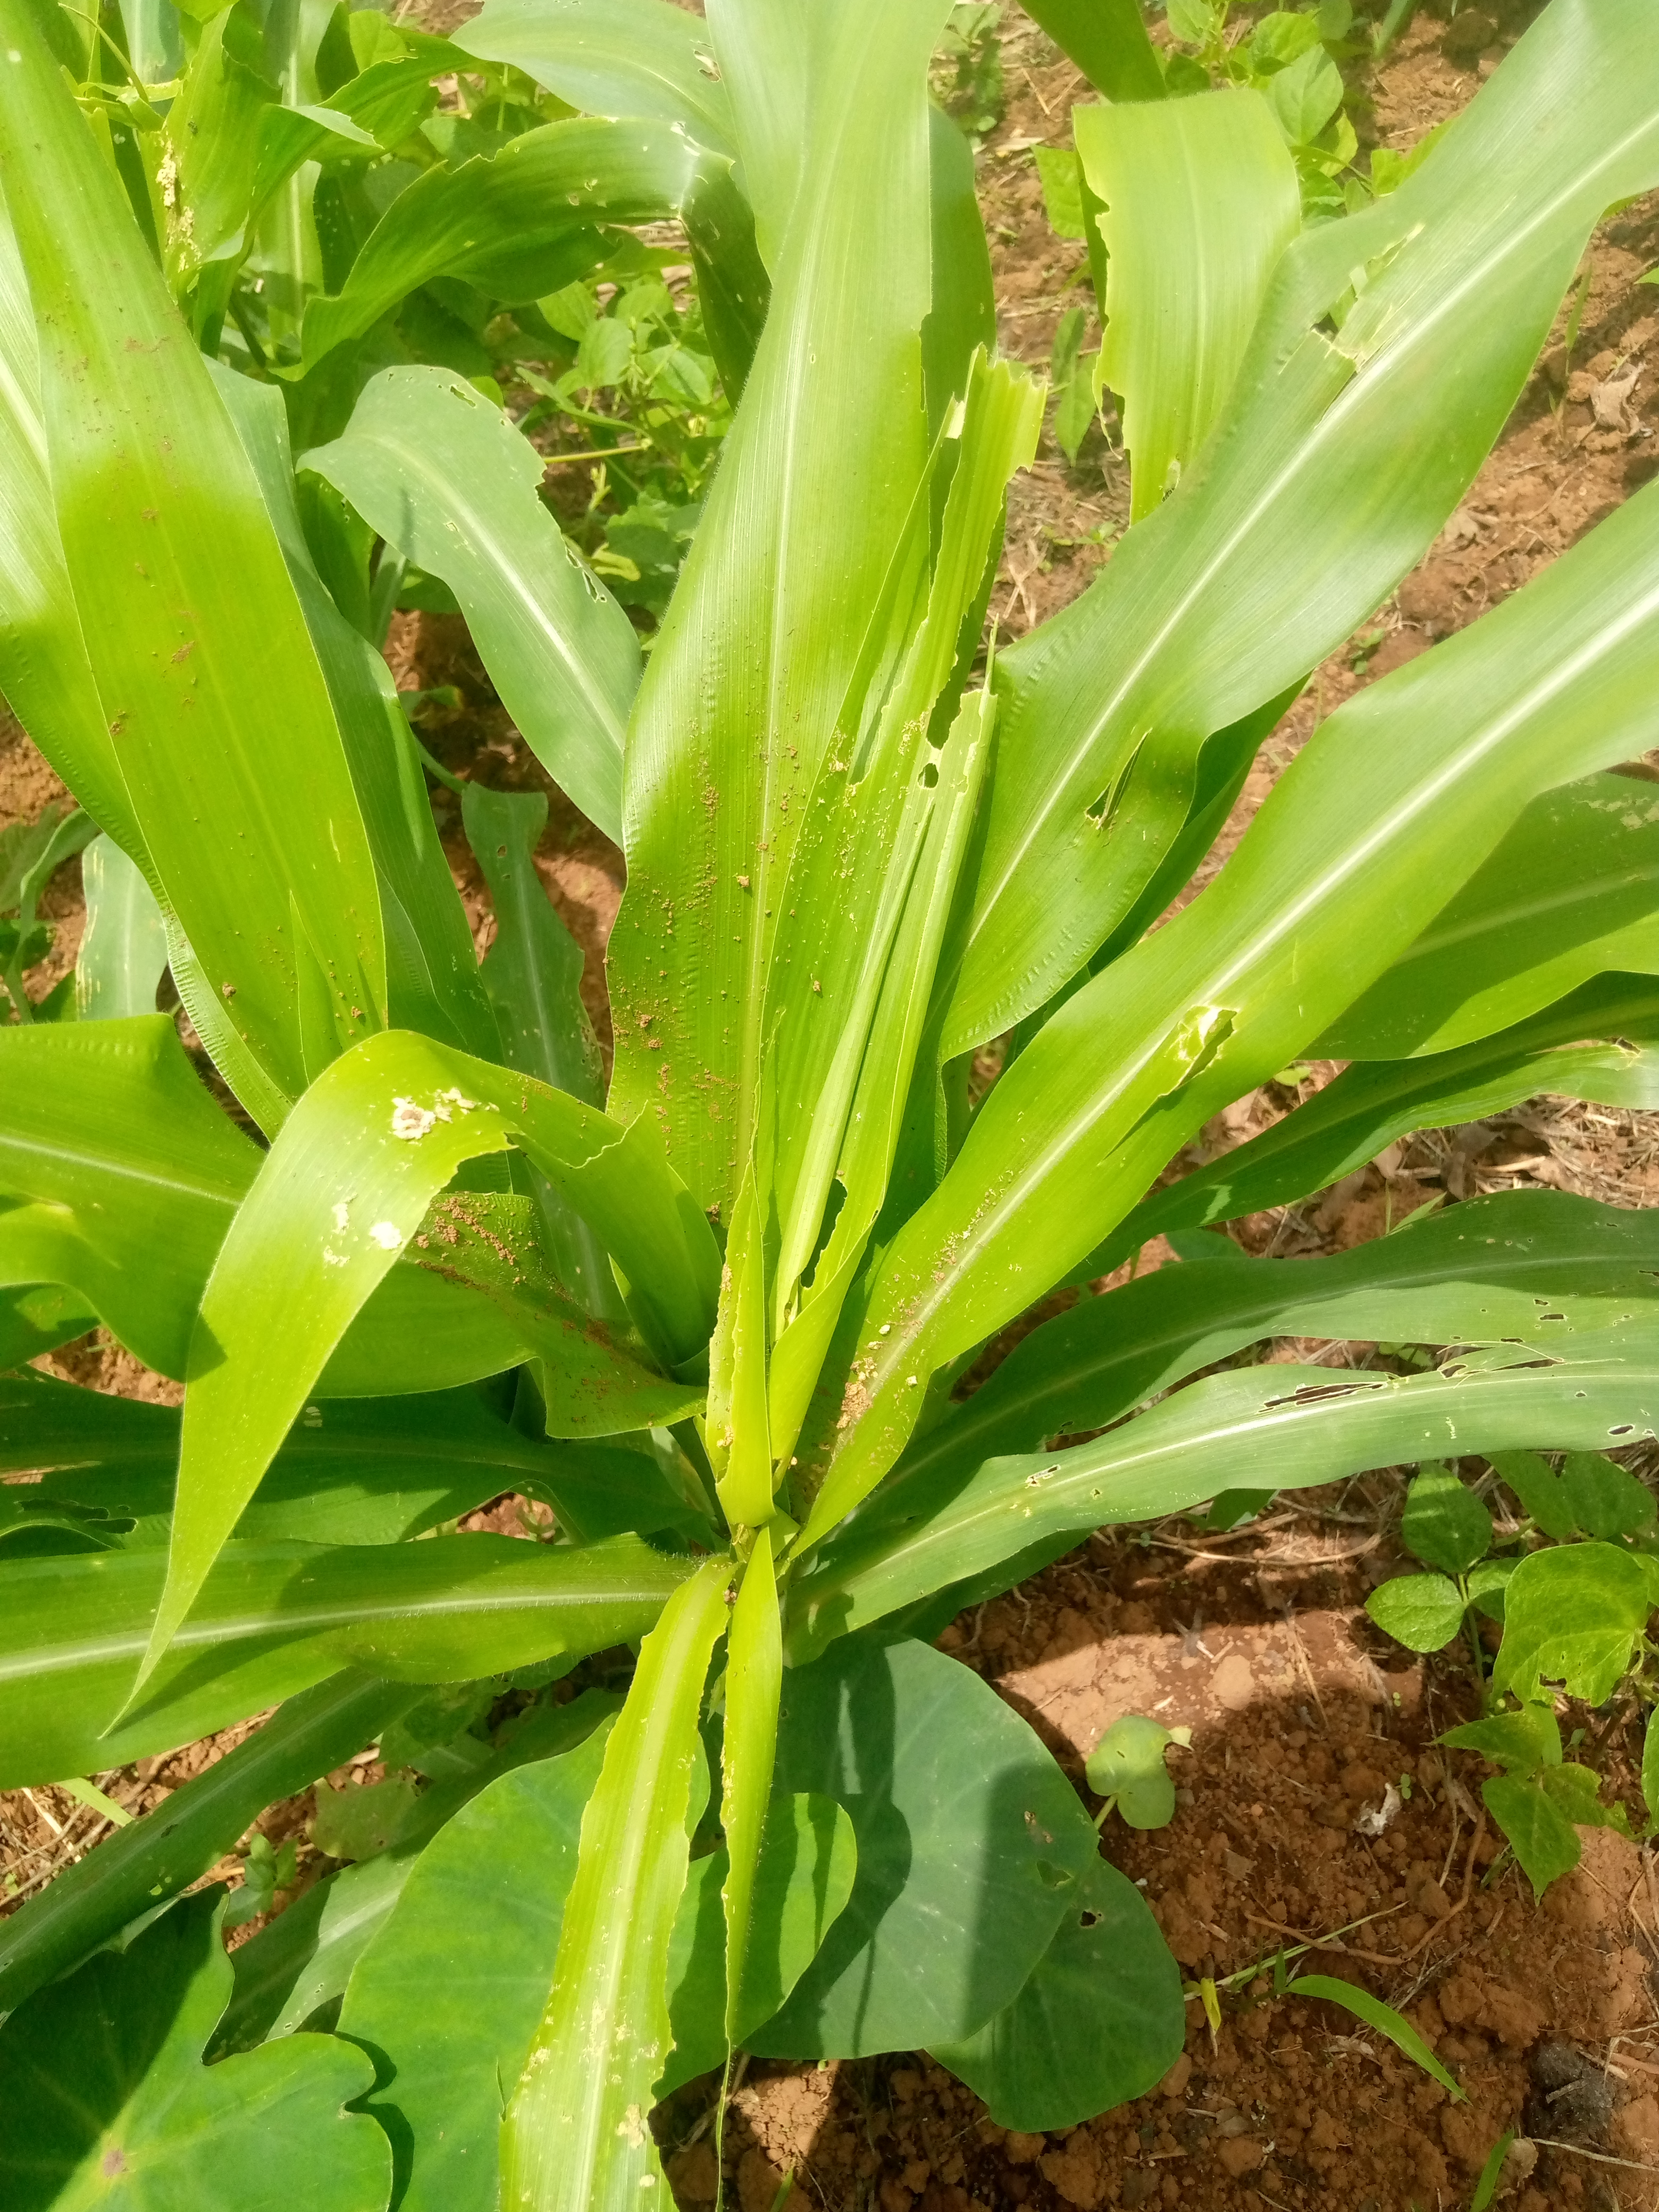
Label: spodoptera_frugiperda